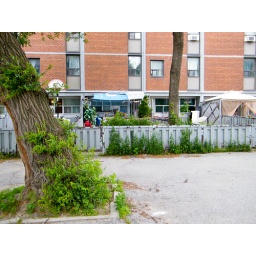
A tree covered in plants behind an old apartment building in Regent Park. Toronto, Canada, July, 2009.